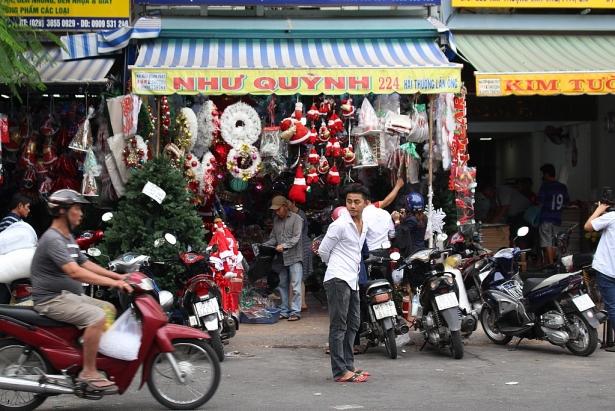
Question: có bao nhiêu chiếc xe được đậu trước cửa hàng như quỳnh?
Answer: có năm chiếc xe được đậu trước cửa hàng như quỳnh